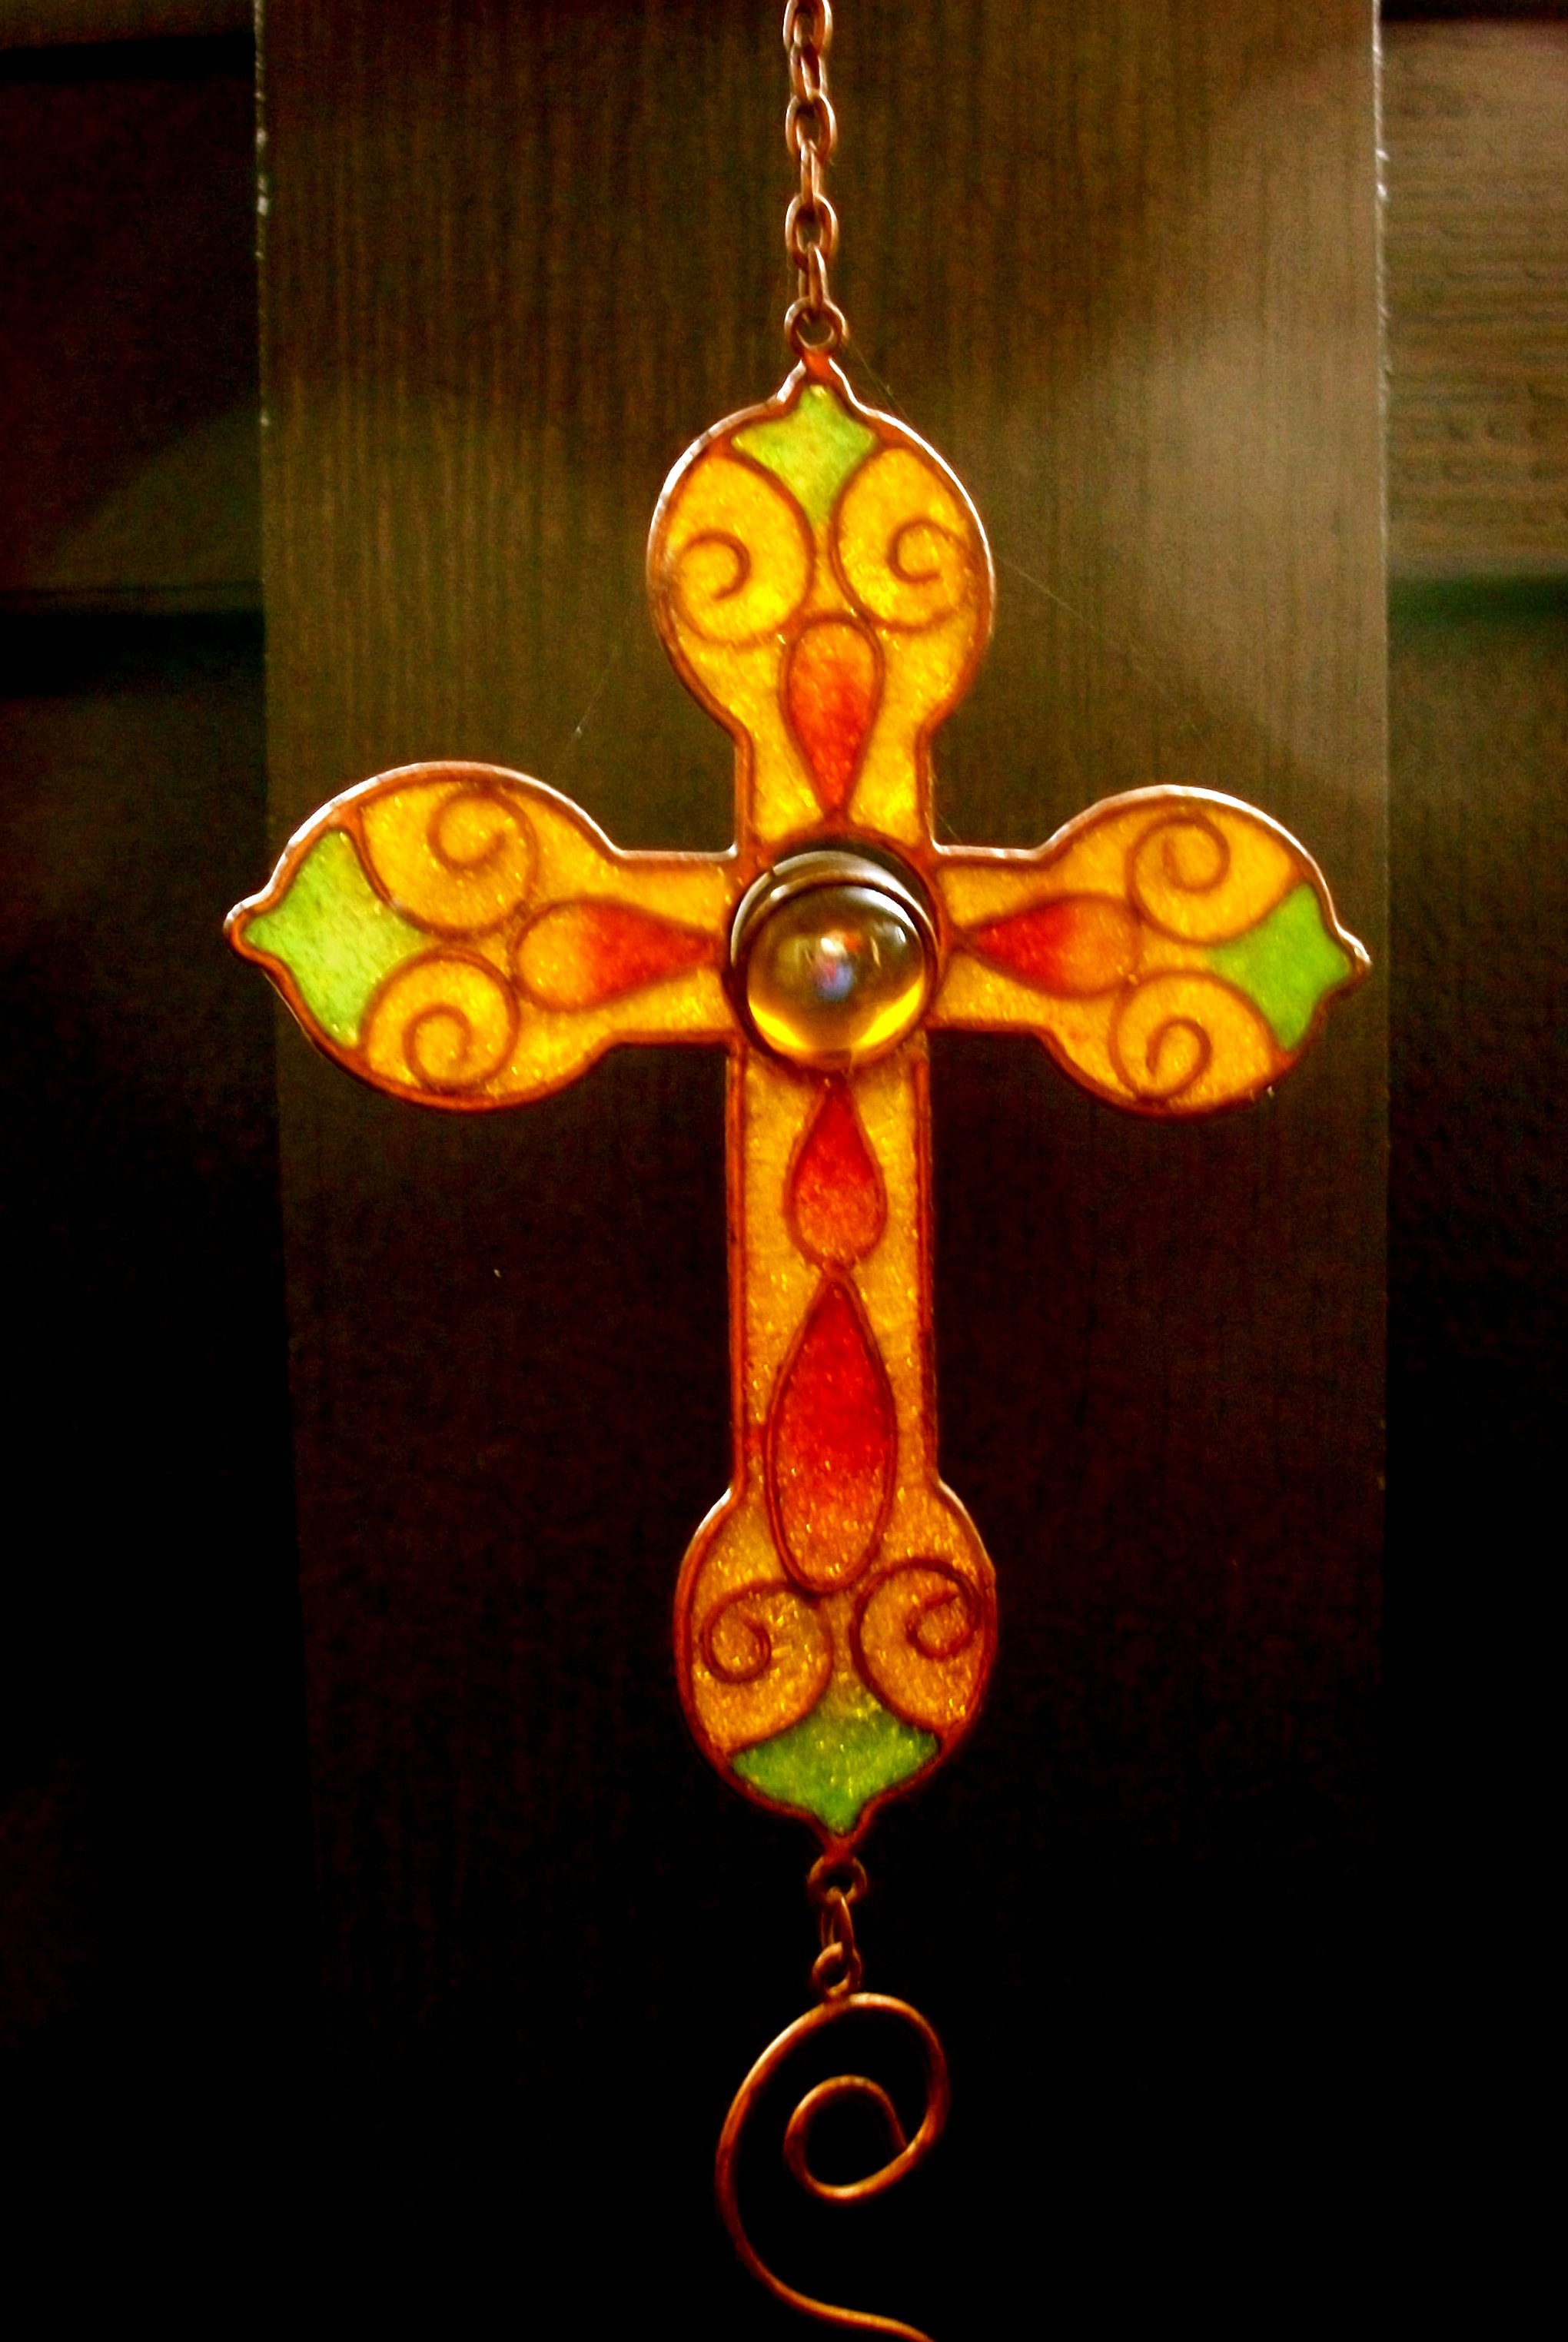
vintage, glass, number, red, symbol, religion, church, cross, lighting, decor, circle, ornament, jewellery, catholic, christ, faith, jesus, culture, orthodox, tribal, traditional, god, crucifix, spirituality